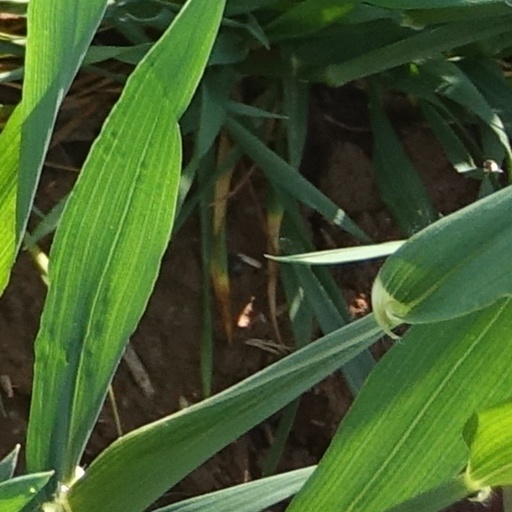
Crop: wheat